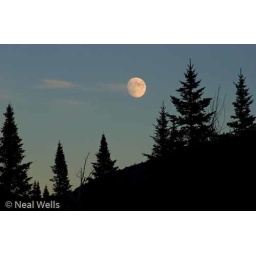
Taken as the moon rose over a ridge on a woods road in northern New Hampshire.